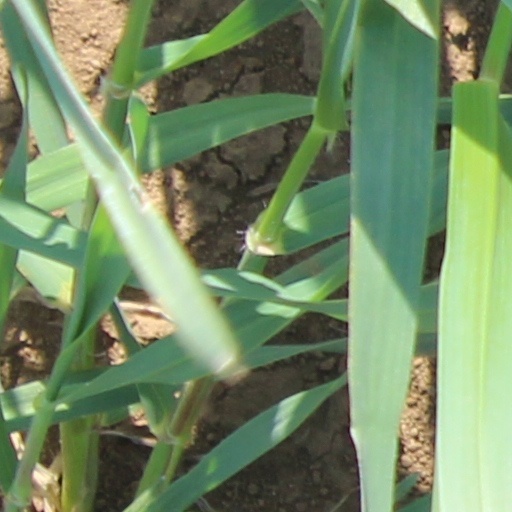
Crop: wheat